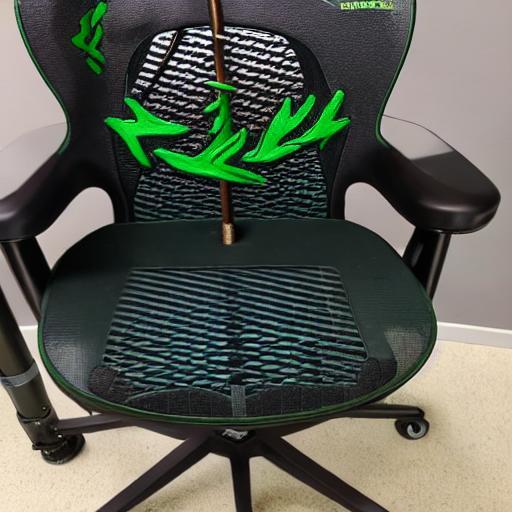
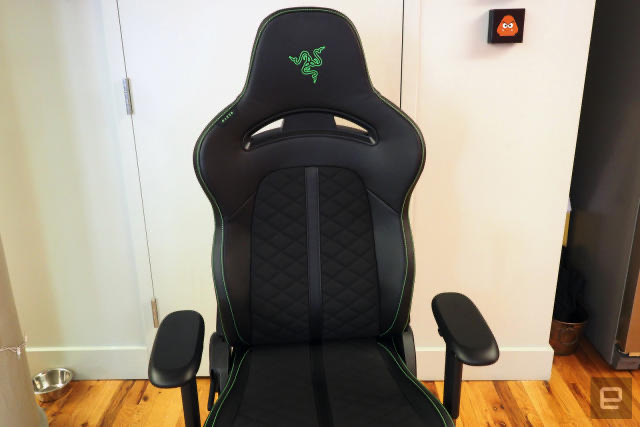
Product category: items_chair
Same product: no